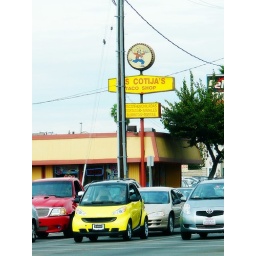
I want that yellow Smart car!! But in Hot pink or Bubble gum pink : )